Mammary alveolus

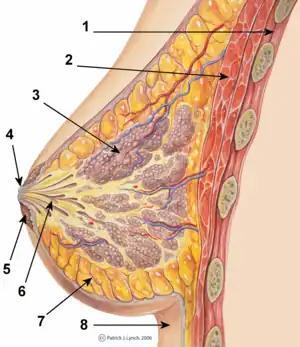
The breast: cross-section scheme of the mammary gland.

A mammary alveolus (: alveoli, from Latin , "little cavity") is a small cavity or sac found in the mammary gland. Mammary alveoli are the site of milk production and storage in the mammary gland. Mammary alveoli cluster into groups called mammary lobules, and each breast may contain 15 to 20 of these lobules. The lobules drain milk through the lactiferous ducts out of the nipples.